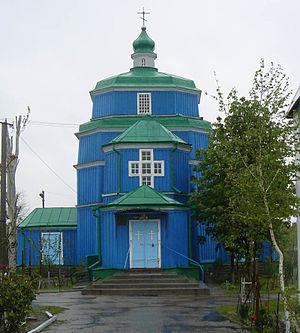
Beryslav est une ville de l'oblast de Kherson, dans le sud de l'Ukraine, et le centre administratif du raïon de Beryslav. Sa population s'élevait à 13 187 habitants en 2013.